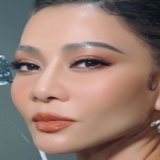
ca sĩ Thu Minh